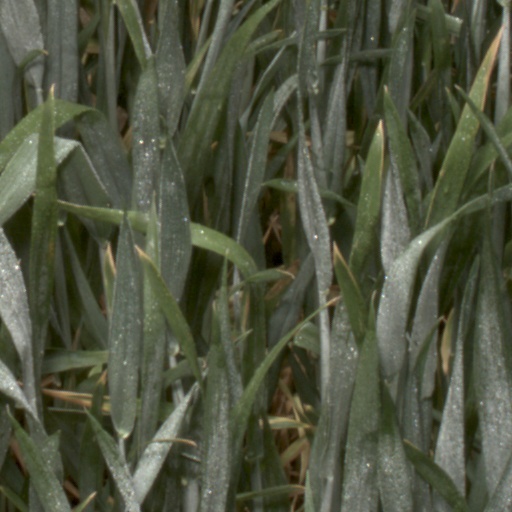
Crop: wheat